Castle of Freixo de Numão

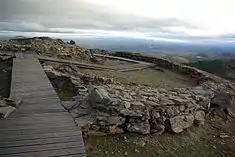
A trail along the outer wall of the castle structures

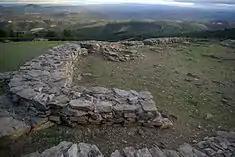
Overlooking the Viega valley from the outer wall

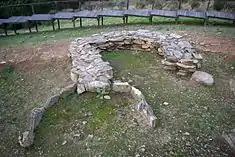
One of the individual "huts" and semi-circular structures

The first time the hilltop was occupied occurred sometime in the 3rd millennium, from the early Chalcolithic to the late Bronze Age. The oldest structures on the hill date from this period, which was followed by a stage of important construction sometime in the middle period. This period was responsible for the group of edifices and courtyards, platforms, slopes and ramps.